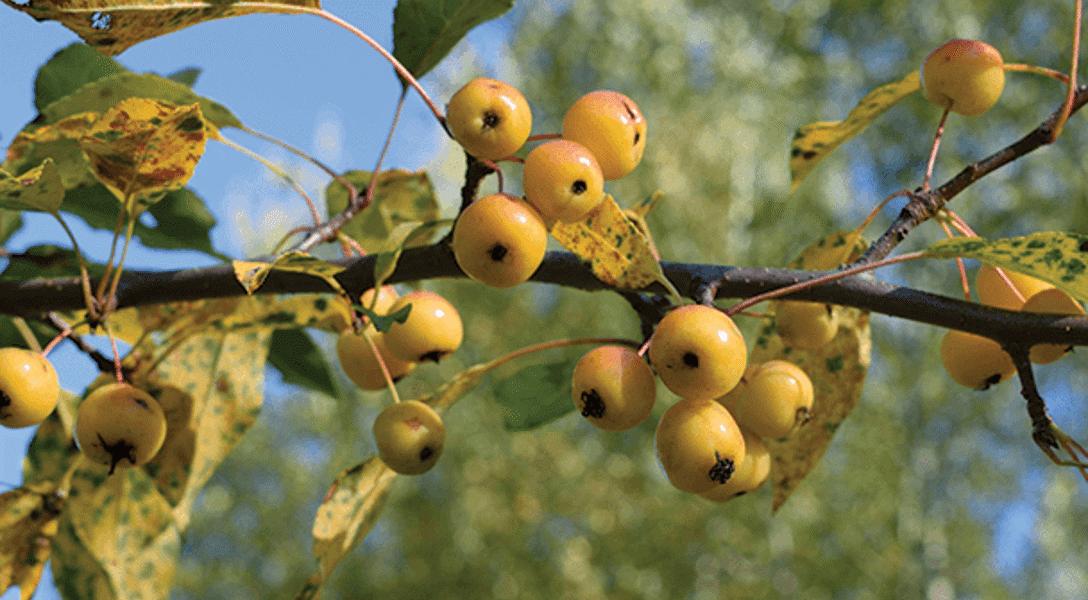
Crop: apple
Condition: scab